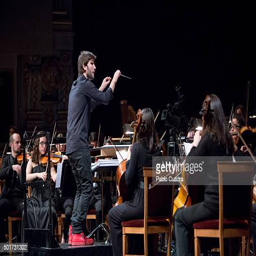
film score artist leads person